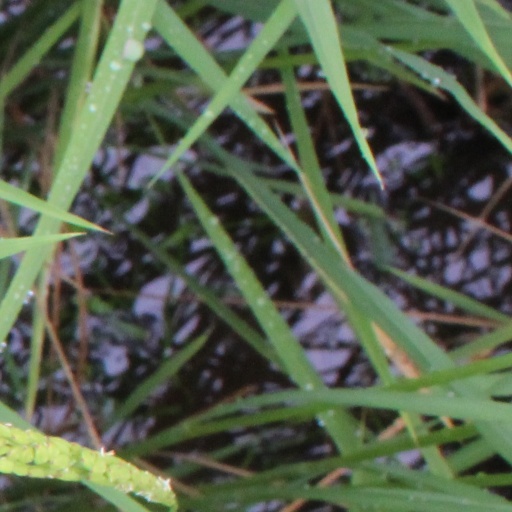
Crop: rice